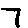
Label: 7